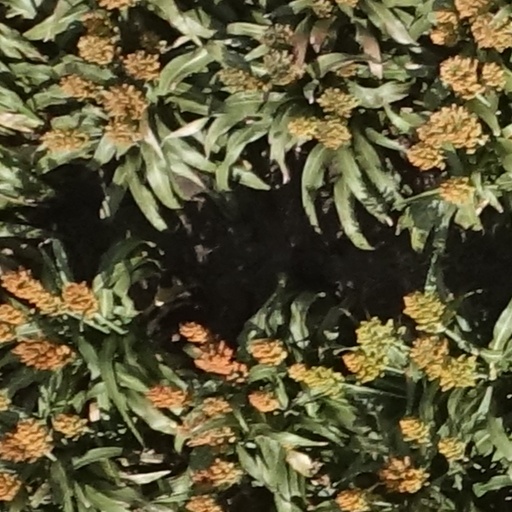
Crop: sorghum